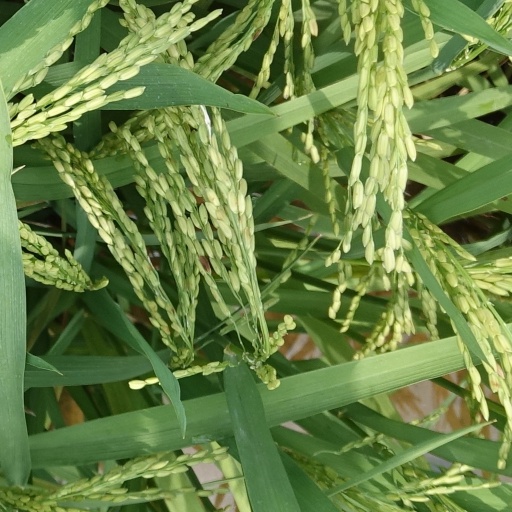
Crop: rice